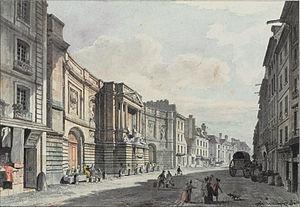
Dessin de la fontaine dite «
La fontaine des Quatre-Saisons est une fontaine monumentale, à bassins, située dans le 7ᵉ arrondissement de Paris, aux numéros 57 et 59 de la rue de Grenelle.
L'hôtel du Châtelet est un bâtiment néoclassique situé au 127, rue de Grenelle, dans le 7ᵉ arrondissement de Paris.
La rue de Grenelle est située à Paris dans les 6ᵉ et 7ᵉ arrondissements.
1739 est une année commune commençant un jeudi.